Grey literature

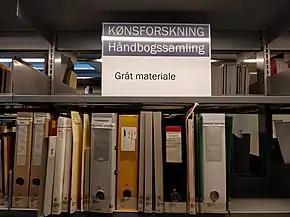
A library shelf stocked with grey literature relevant to the field of gender studies such as women's college programs and papers from International Women's Day events.

Grey literature (or gray literature) is material and research produced by organizations outside of the traditional commercial or academic publishing and distribution channels. Common grey literature publication types include reports (annual, research, technical, project, etc.), working papers, blog posts, government documents, white papers and evaluations. Organizations that produce grey literature include government departments and agencies, civil society or non-governmental organizations, academic centres and departments, and private companies and consultants.